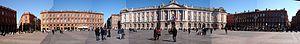
Panorama de la place du Capitole
Jacques-Pascal Virebent fut l'architecte de la Ville de Toulouse de la fin du règne de Louis XVI au début de celui de Louis-Philippe, ce qui lui permit de concevoir un certain nombre de sites aujourd'hui emblématiques du centre de la ville comme la place Wilson, la place du Capitole ou les boulevards et les allées Jean-Jaurès. Il est aussi le fondateur d'une lignée d'architectes et fabricants d'ornements architecturaux de Toulouse. Il est enterré au cimetière de Terre-Cabade.